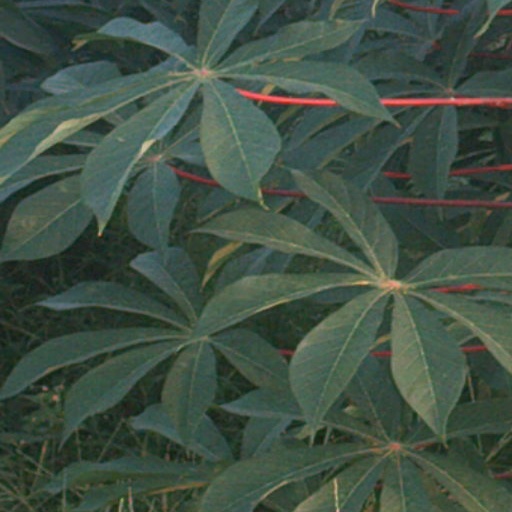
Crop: cassava